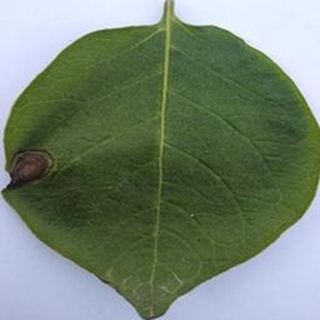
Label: potato_late_blight